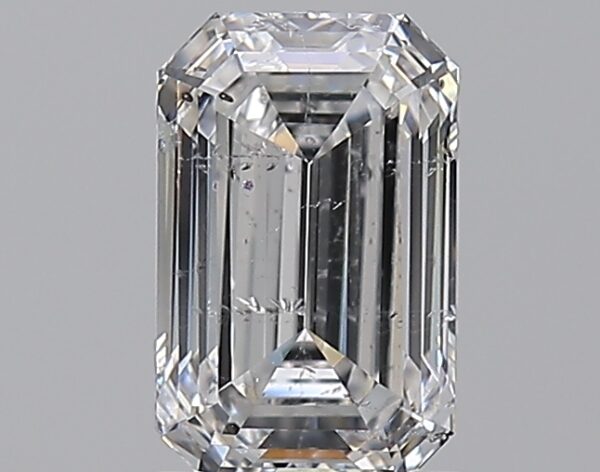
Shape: emerald
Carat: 1.3
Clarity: SI2
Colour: D
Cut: EX
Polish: VG
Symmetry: VG
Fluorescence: F
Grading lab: GIA
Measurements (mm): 7.75 x 4.94 x 3.39